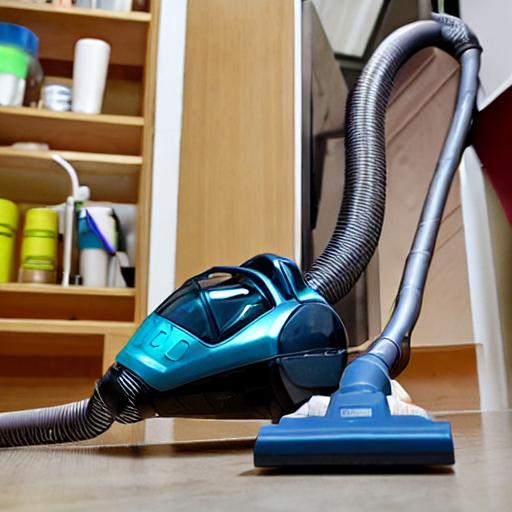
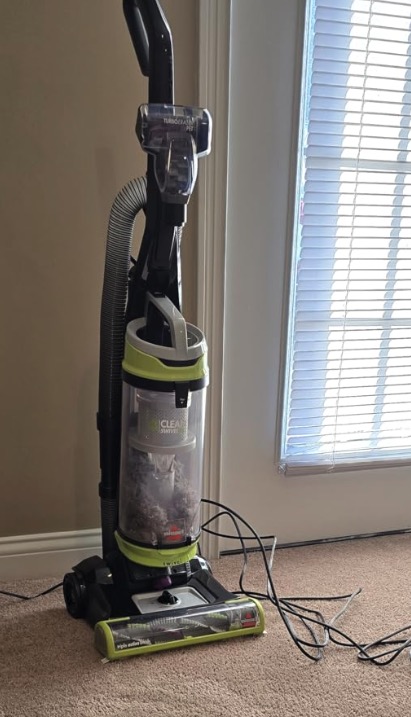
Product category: items_vacuum
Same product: no